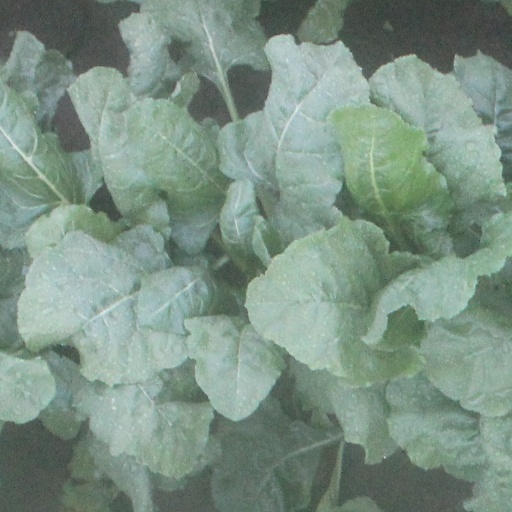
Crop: sugar beet